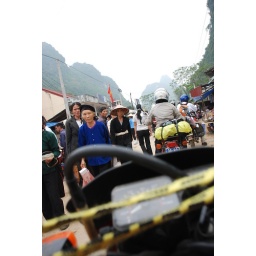
market smacked in the middle of the road